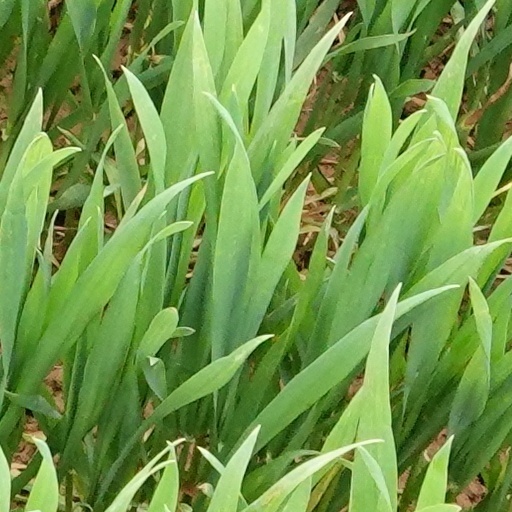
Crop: wheat